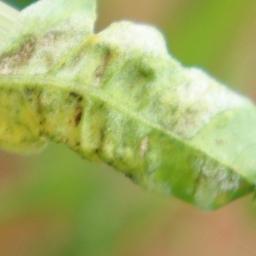
Label: powdery mildew